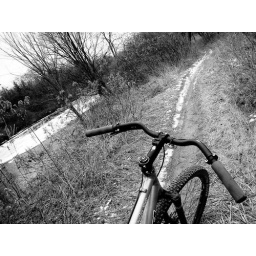
Taken during a Christmas eve mountain bike ride in the Don.